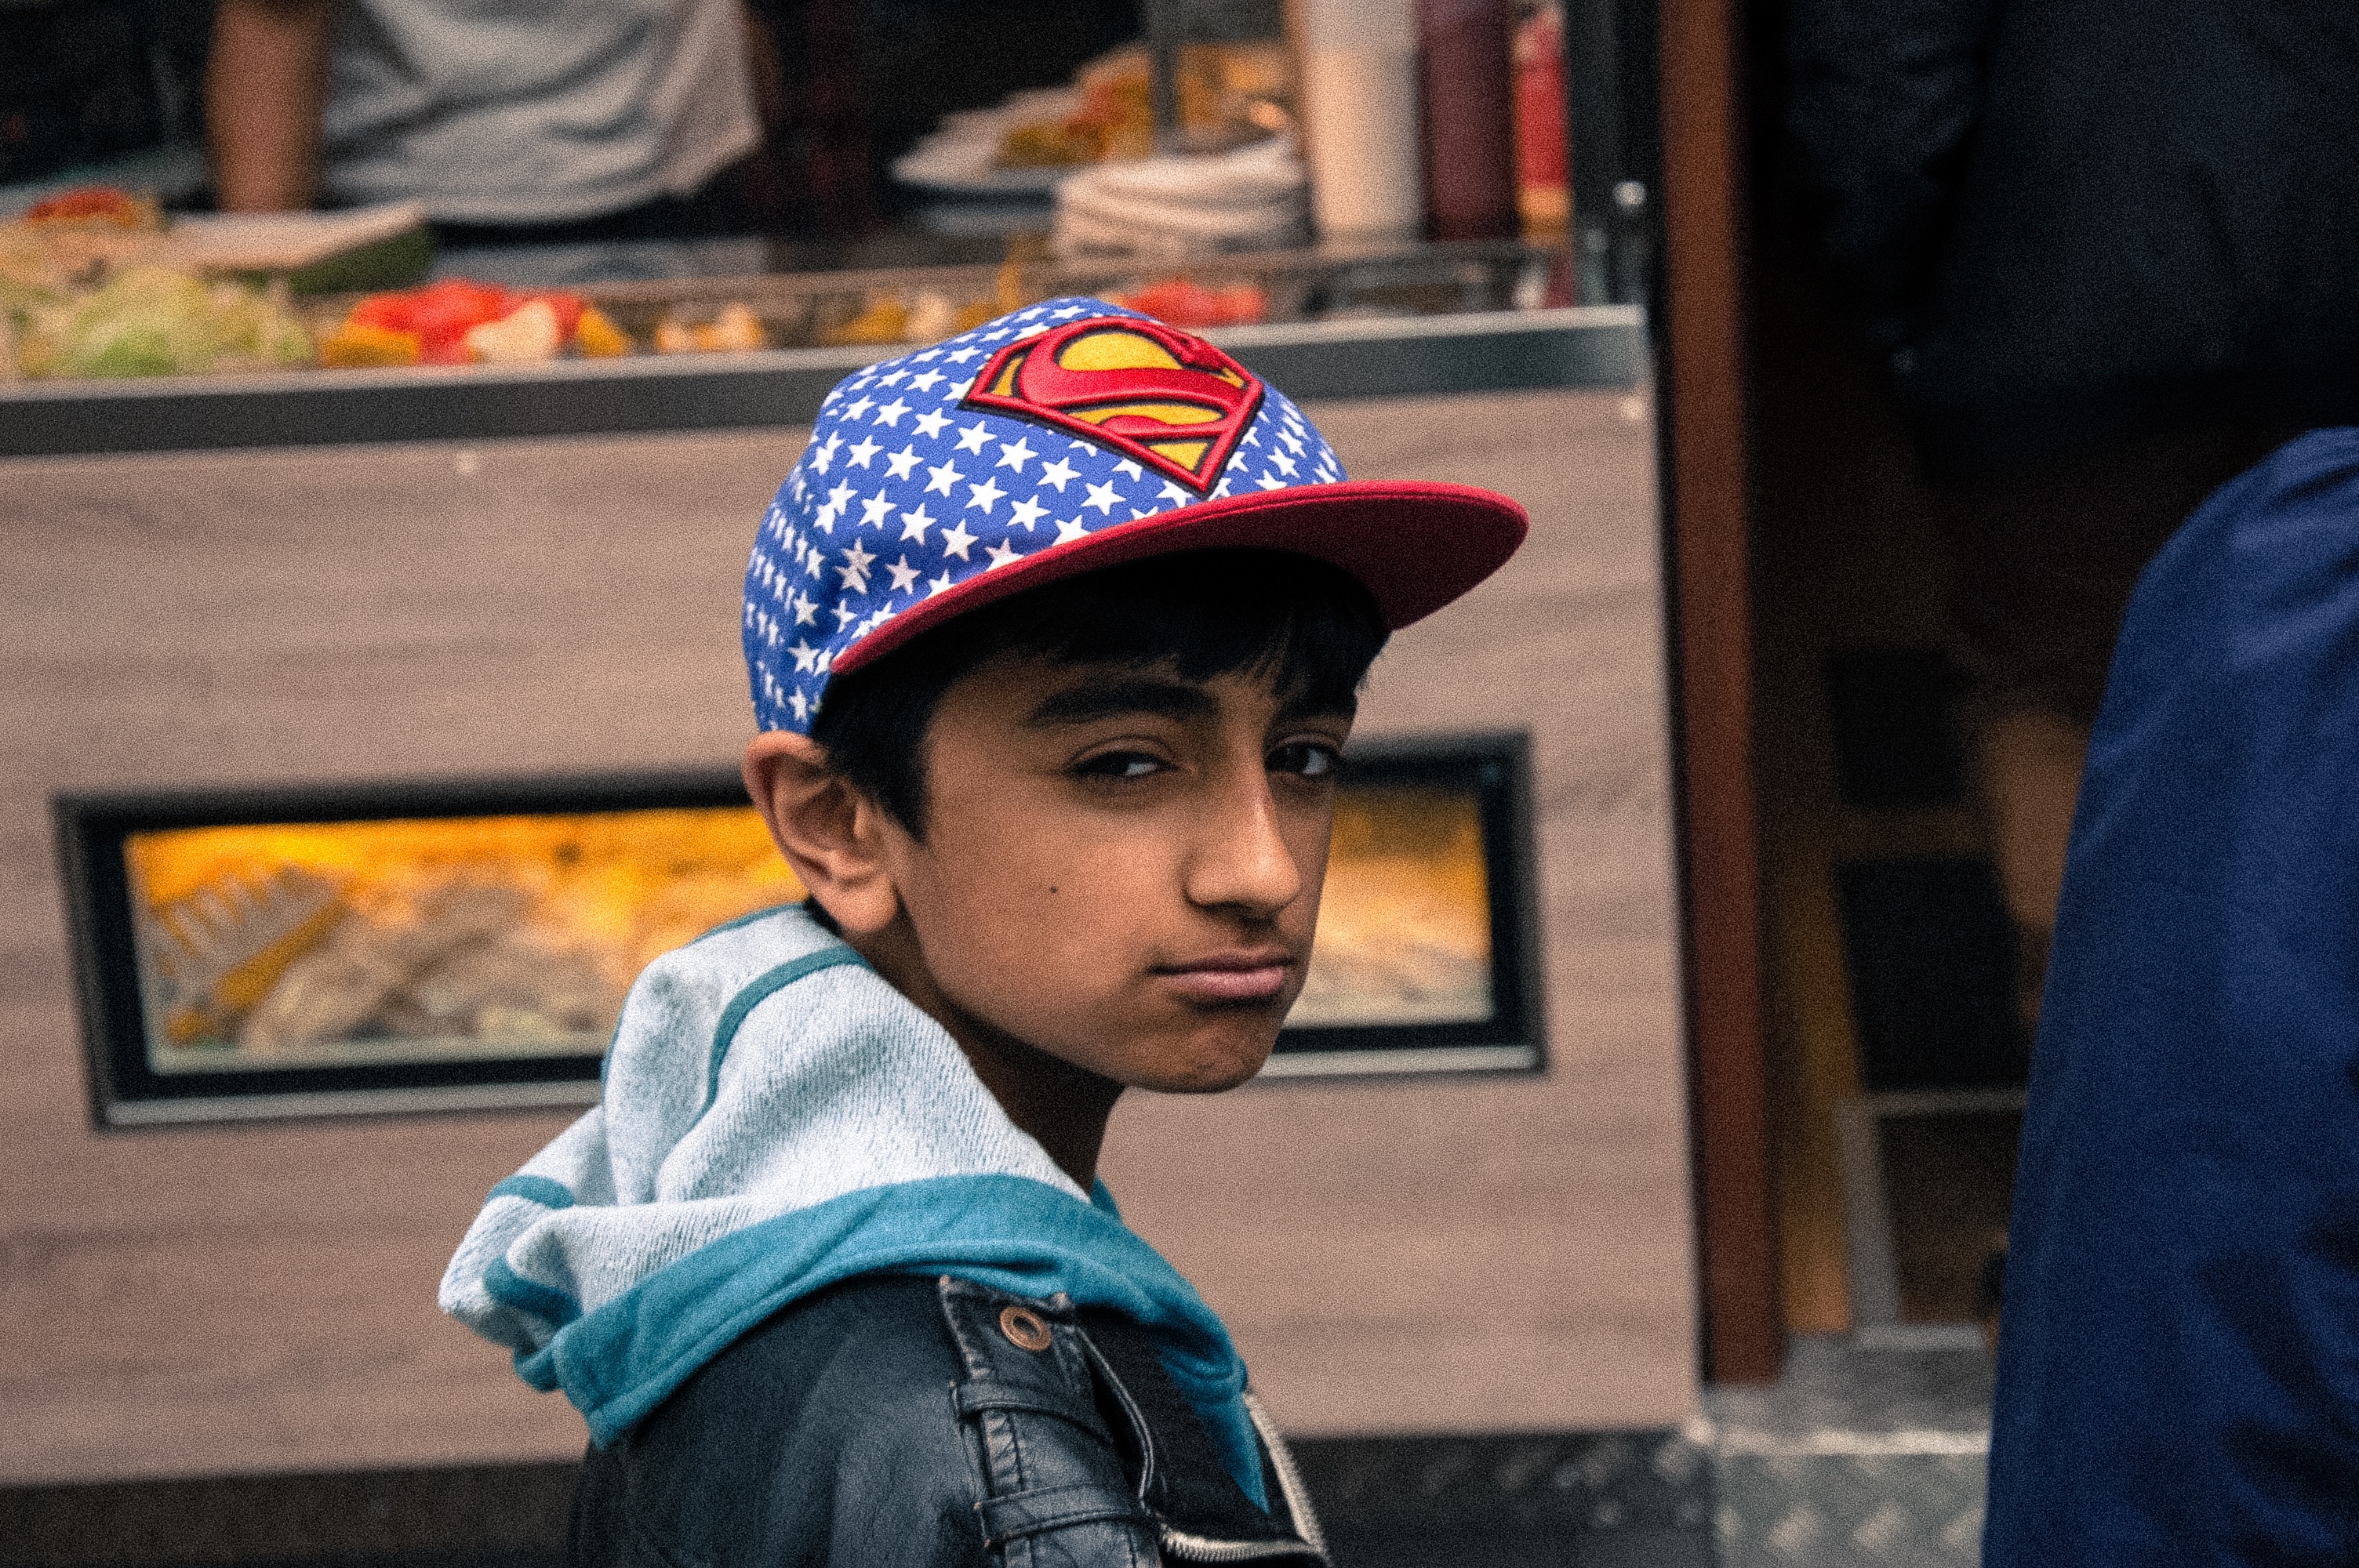
man, person, road, street, male, spring, color, child, hat, blue, clothing